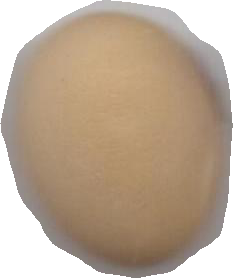
Variety: Anjasmoro